Islamic holidays

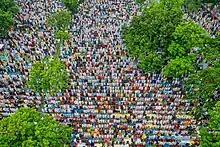
Eid celebration in Sholakia, Bangladesh. The largest Eid congregation.

There are two main holidays in Islam that are celebrated by Muslims worldwide: Eid al-Fitr and Eid al-Adha. The timing of both holidays are set by the lunar Islamic calendar, which is based upon the cycle of the moon, and so is different from the more common, European, solar-based Gregorian calendar. Every year, the Gregorian dates of the Islamic holidays change.